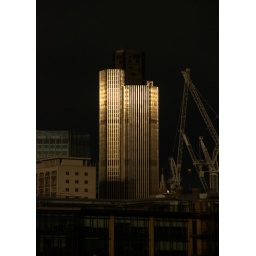
An office building in London near the Millenium Bridge.